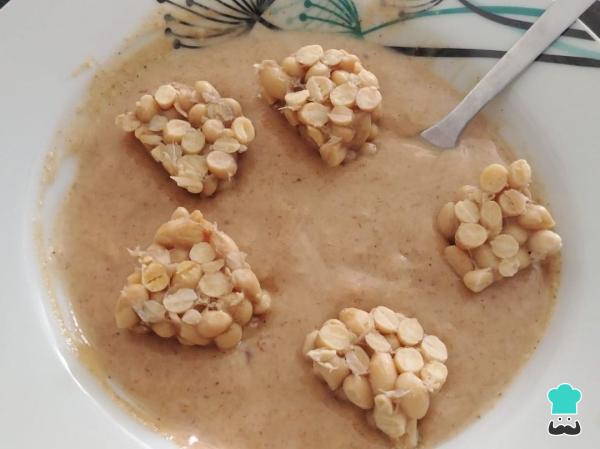
Corta el tempeh en trozos y rebózalos con la tempura de yogur. Con la ayuda de una cuchara cúbrelos con el yogur de tal forma que queden cubiertos por completo.